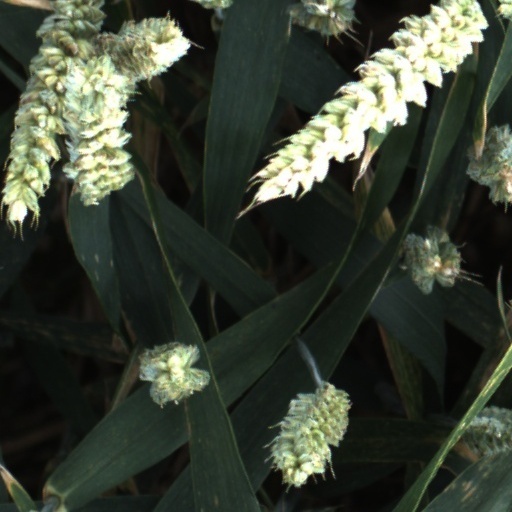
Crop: wheat